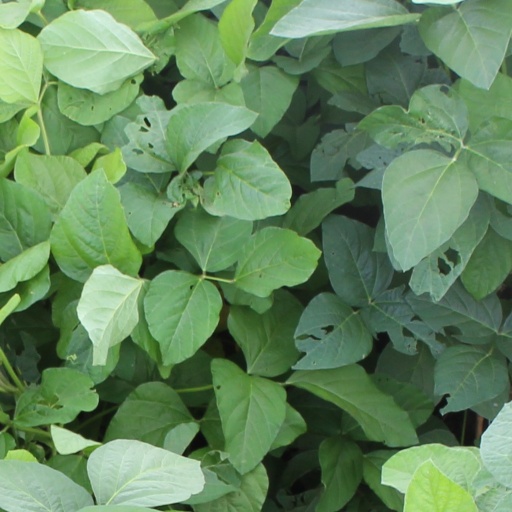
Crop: soybean